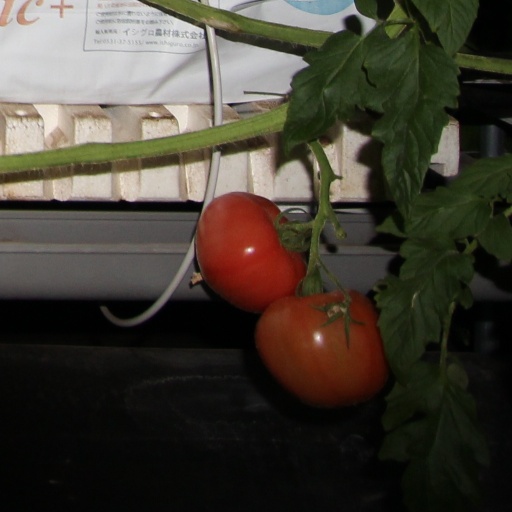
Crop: tomato